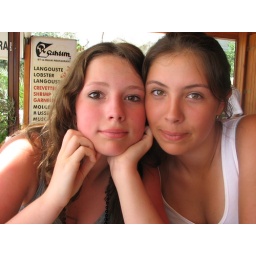
The girls at a cafe in Cesme. Too hot to eat. Too hot to be a tourist. Take us back to the beach please